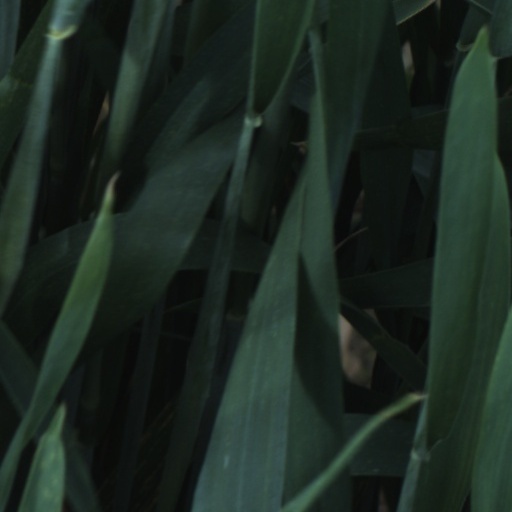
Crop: wheat